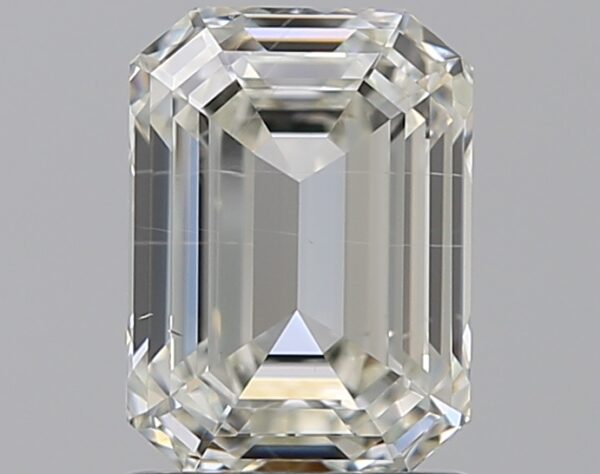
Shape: emerald
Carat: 1.5
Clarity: SI1
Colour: J
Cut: EX
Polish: EX
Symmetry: VG
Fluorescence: N
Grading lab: GIA
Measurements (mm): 7.35 x 5.36 x 3.67